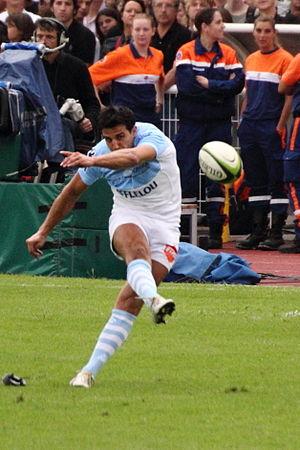
Le Championnat de France de rugby à XV 2011-2012 ou Top 14 2011-2012 oppose pour la saison 2011-2012 les quatorze meilleures équipes françaises de rugby à XV. Le championnat débute le 26 août 2011 pour s'achever par une finale disputée le 9 juin 2012 au Stade de France.
Le rugby à XV, aussi appelé rugby union dans les pays anglophones, qui se joue par équipes de quinze joueurs sur le terrain avec des remplaçants, est la variante la plus pratiquée du rugby, famille de sports collectifs, dont les spécificités sont les mêlées et les touches, mettant aux prises deux équipes qui se disputent un ballon ovale, joué à la main et au pied.